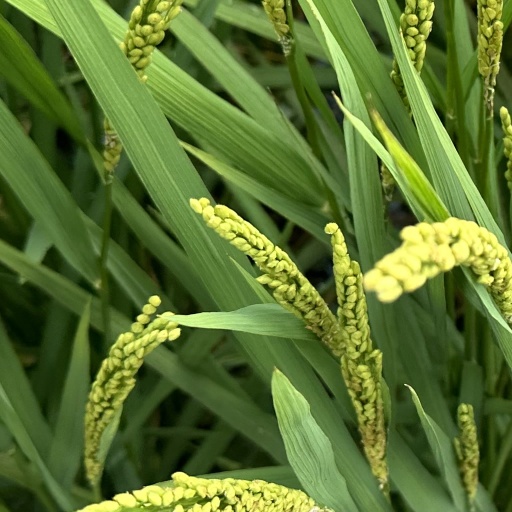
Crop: rice